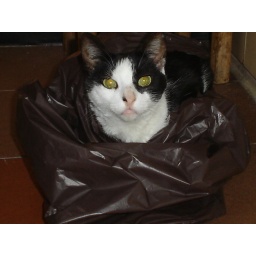
the cat in the bag